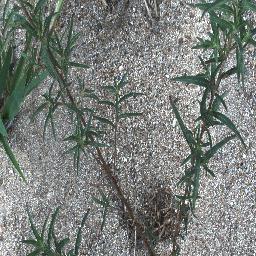
Label: negative